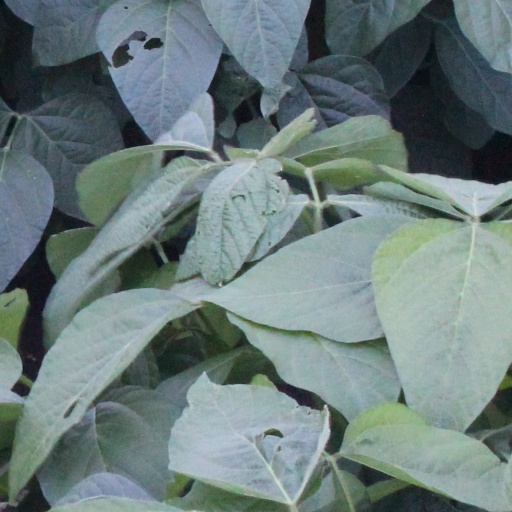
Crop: soybean